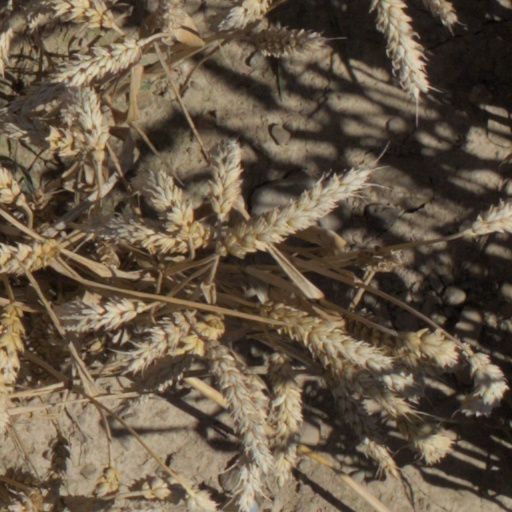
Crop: wheat